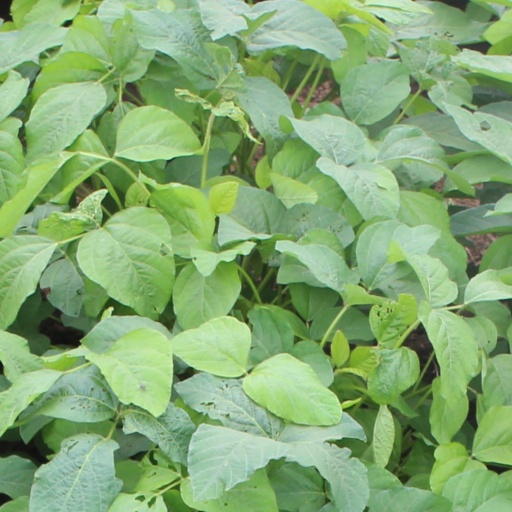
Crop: soybean